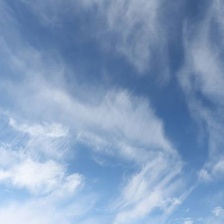
Cloud type: Cirrostratus